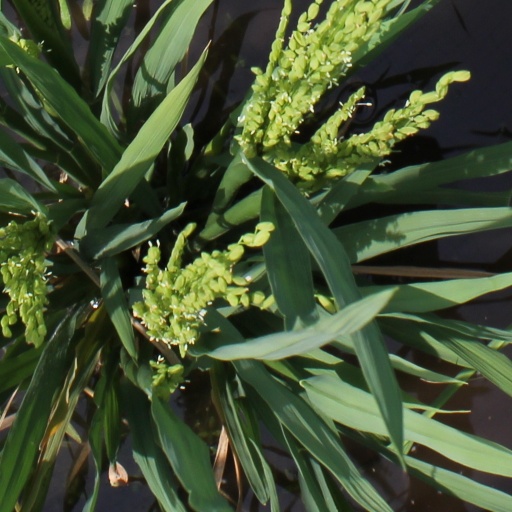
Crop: rice